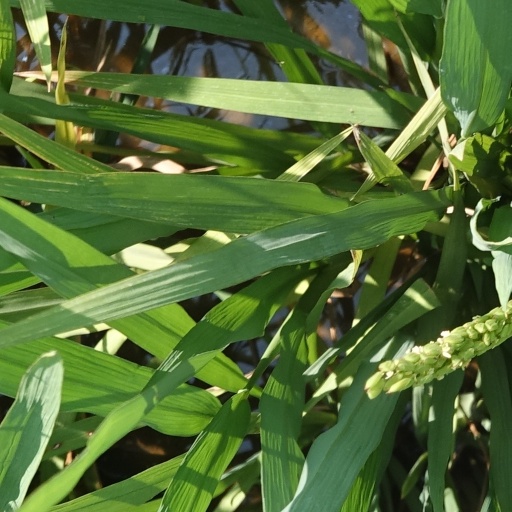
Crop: rice